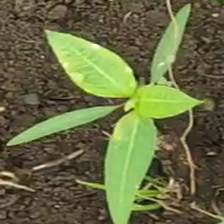
Weed species: Moti_dudhi(Euphorbia_geneculata_L)